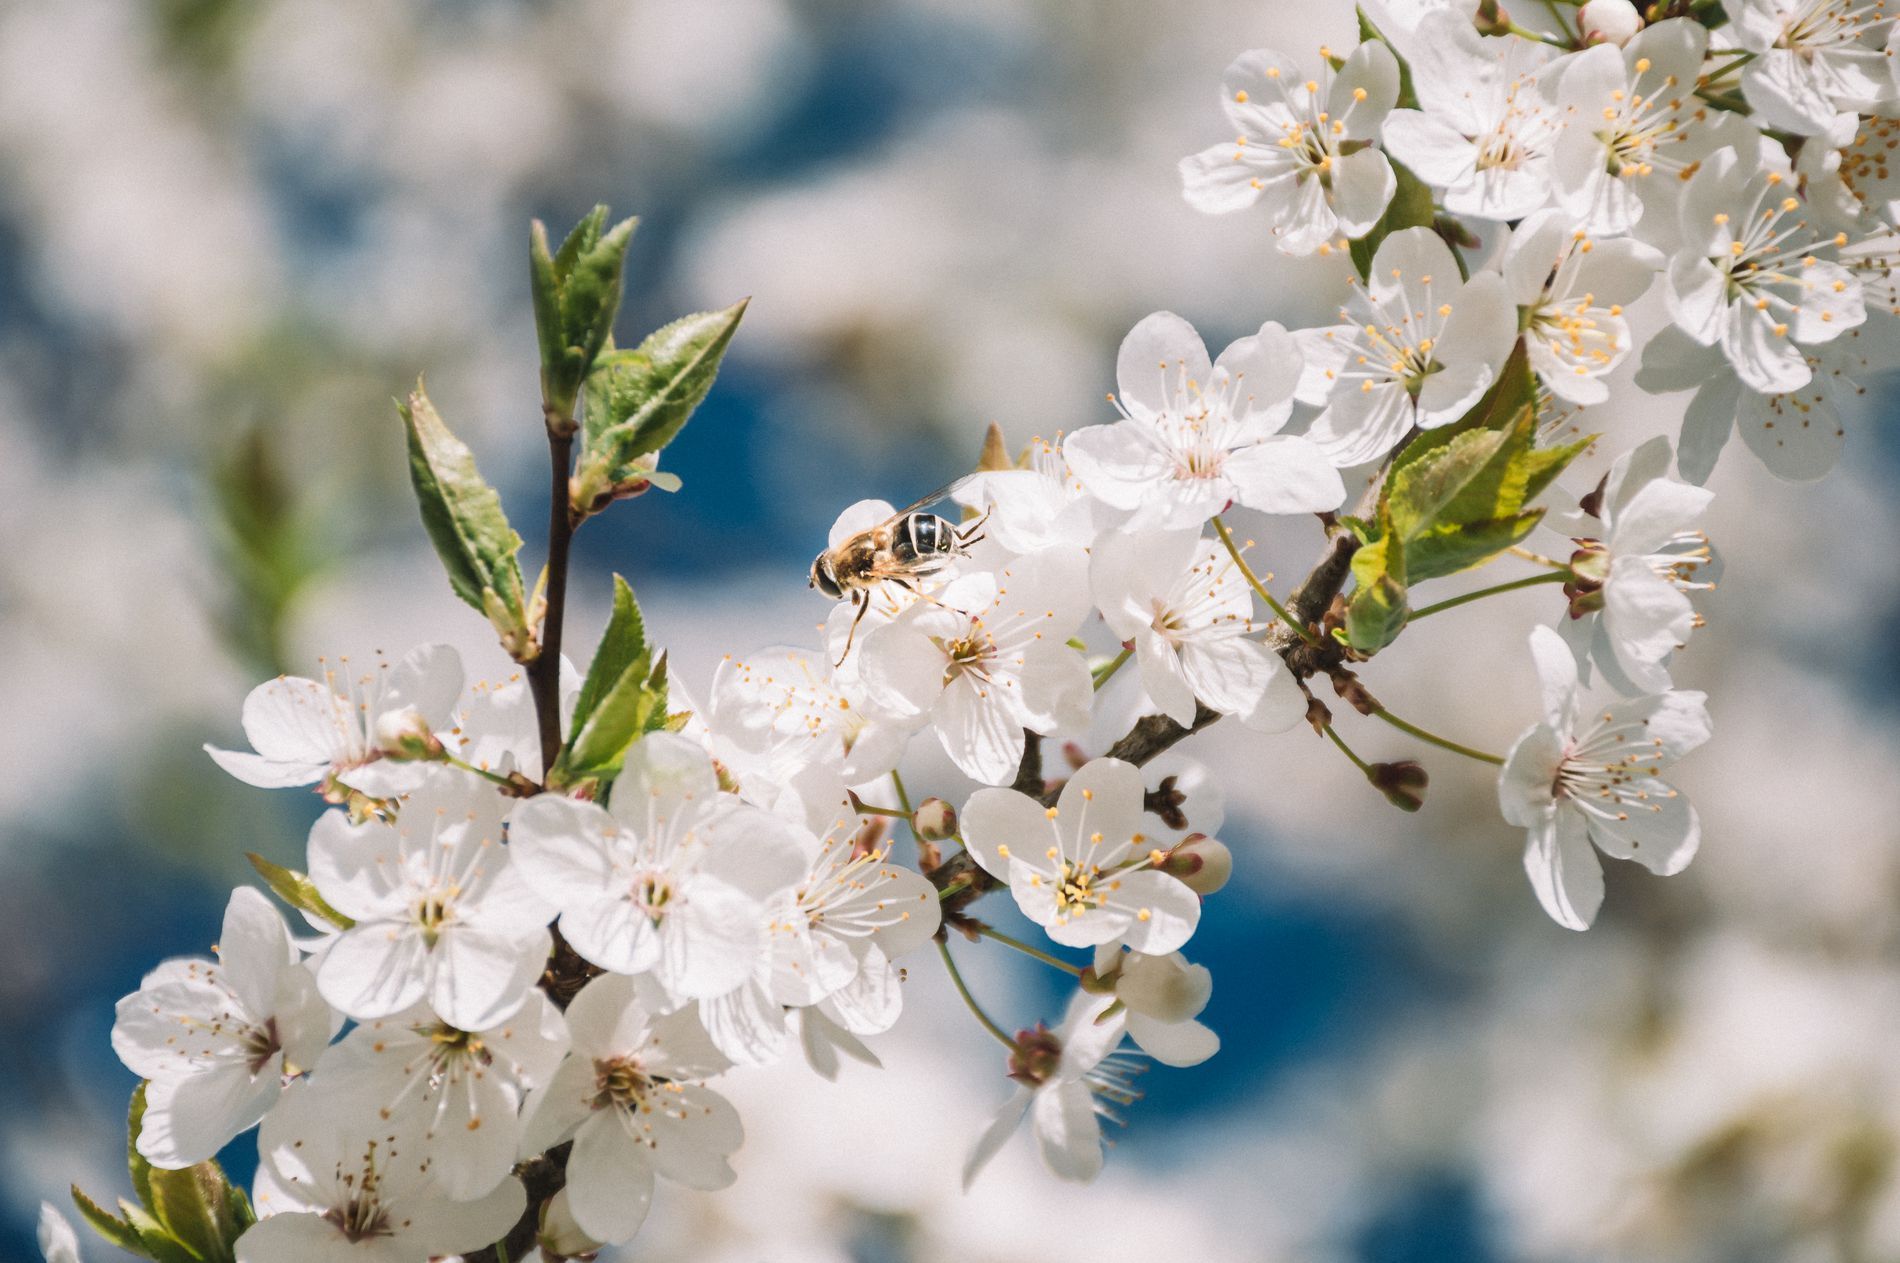
Spring Blossoms
A picture of a bee resting on cherry blossoms that have just started to bloom, surrounded by green leaves in nice spring light.
A landscape image taken in a close-up angle in natural, sunny daylight features white cherry blossoms against a blurred white and blue background, with a little brown bee sitting on it in a soft, natural atmosphere.
Labels: Plant, Pollen, Flower, Petal, Animal, Apidae, Bee, Insect, Invertebrate, Wasp, Honey Bee, Cherry Blossom, Outdoors, Nature, Anemone, Bumblebee, Geranium, Spring, Anther, Blurred background, cherry blossoms
Camera: NIKON CORPORATION NIKON D3200
Lens: 18.0-140.0 mm f/3.5-5.6, AF-S DX Nikkor 18-140mm f/3.5-5.6G ED VR
Aperture: F5.6
Exposure: 1/500 sec
ISO: 100
Focal length: 140.0 mm